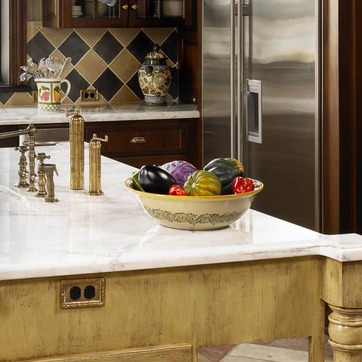
Material: food